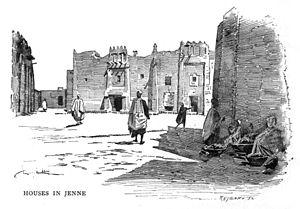
Albert Félix Dubois est un journaliste et explorateur français, célèbre pour ses voyages en Afrique-Occidentale française.